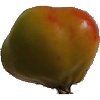
Label: Apple Red Yellow 2